Zen in the United States

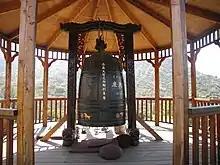
Deer Park Monastery

Another Korean Zen teacher, Samu Sunim, founded Toronto's Zen Buddhist Temple in 1971. He is head of the Buddhist Society for Compassionate Wisdom, which has temples in Ann Arbor, Chicago, Mexico City, and New York City.